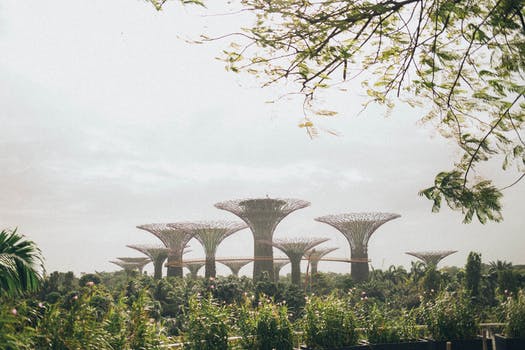
Label: No Watermark